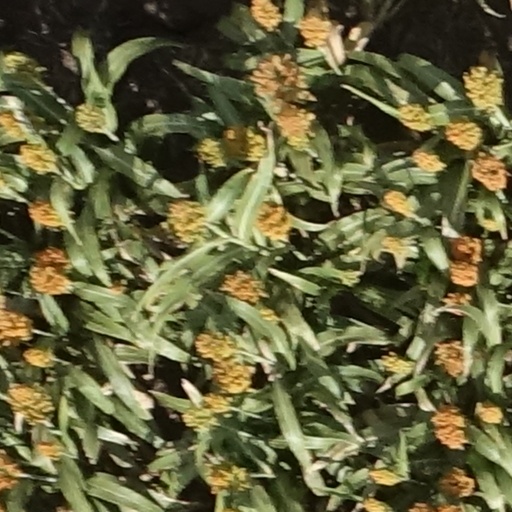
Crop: sorghum